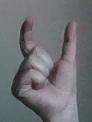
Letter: nun